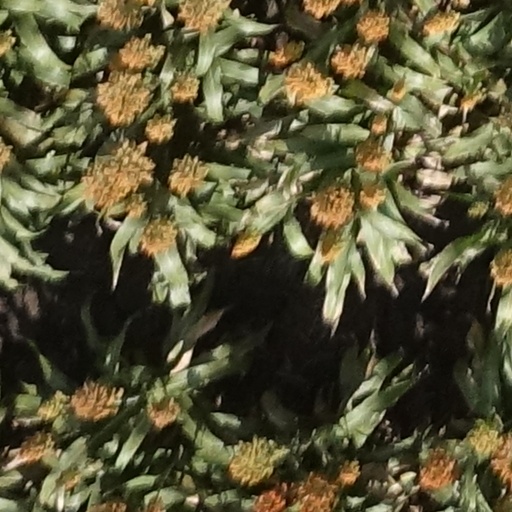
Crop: sorghum